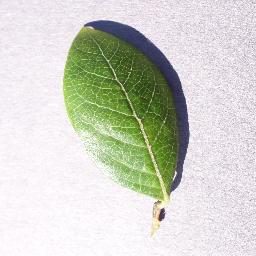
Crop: blueberry
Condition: healthy